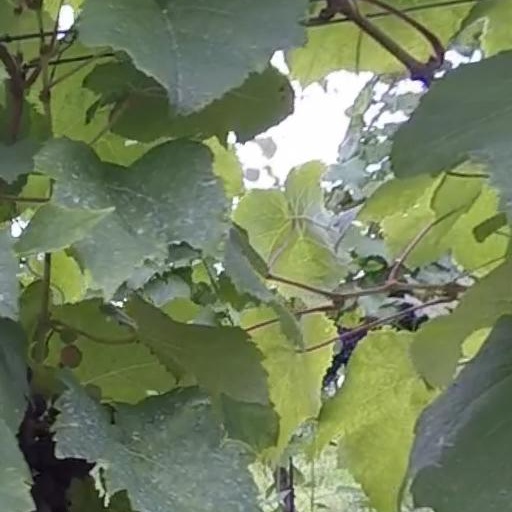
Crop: grape